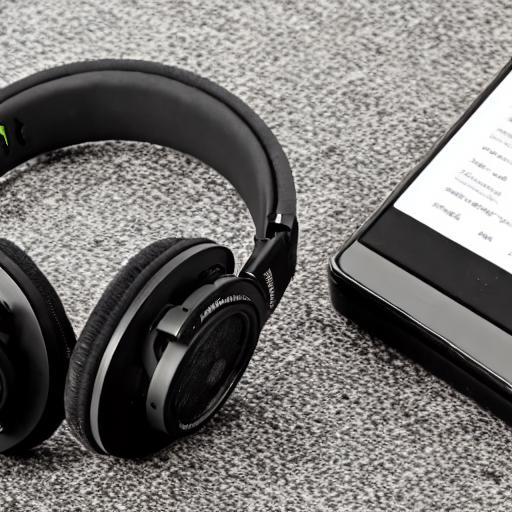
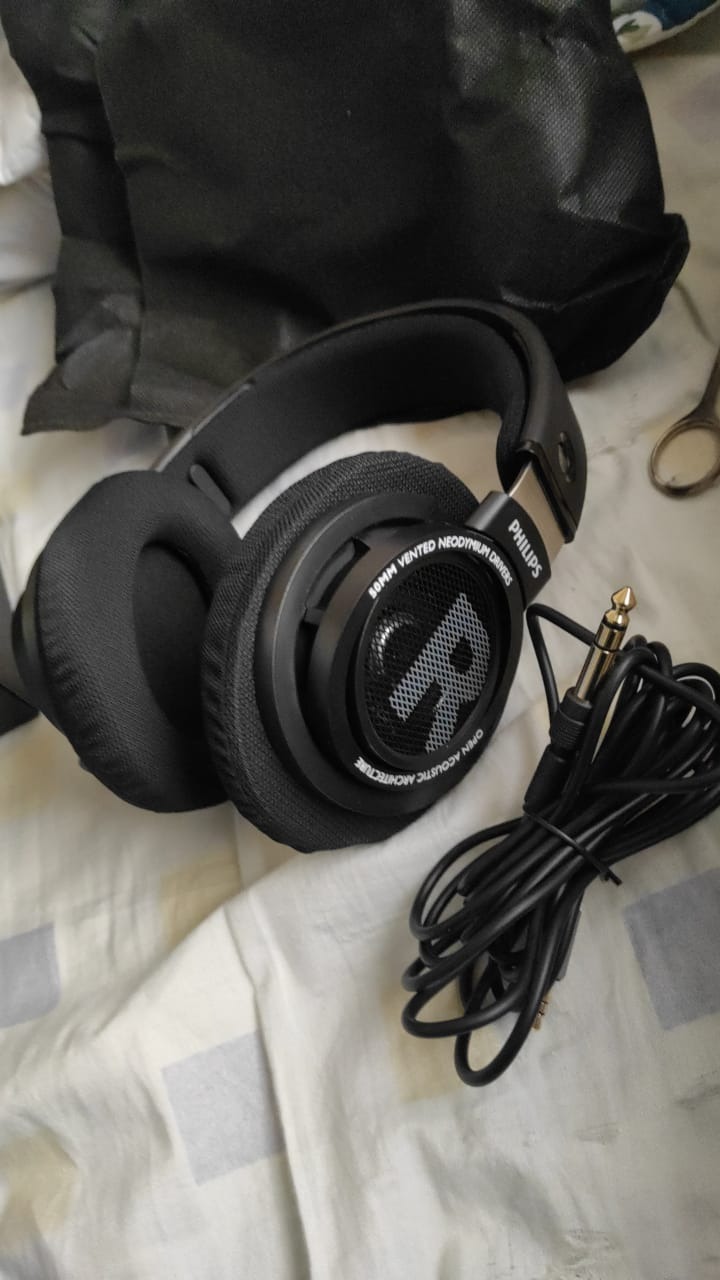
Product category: headphones
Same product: no